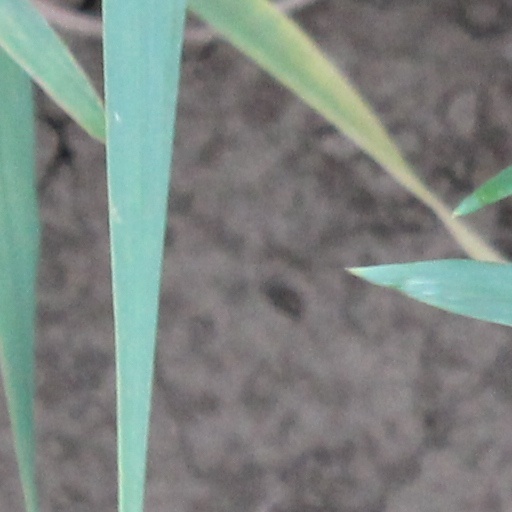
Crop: wheat